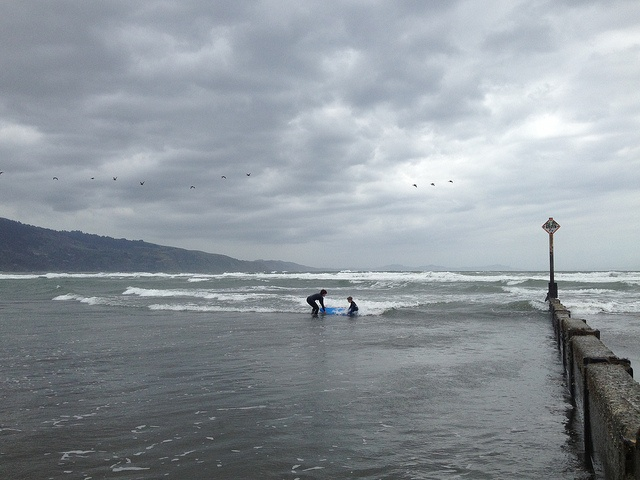
A couple of people standing in the water at a beach.
Two people play in the water on a dark, cloudy day.
Two people are bending down in the water.
Two people with a surfboard in the water.
Two people playing in the ocean at the beach